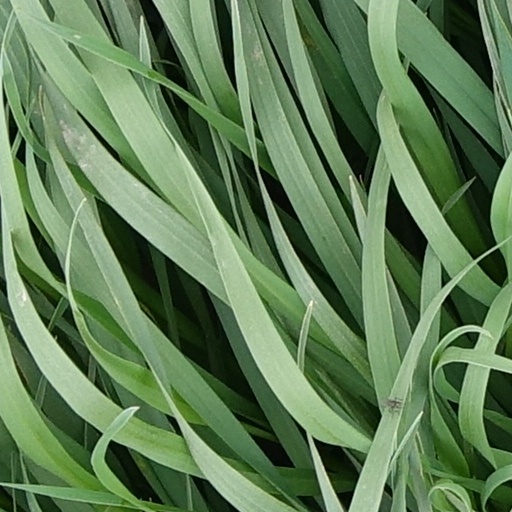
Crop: wheat